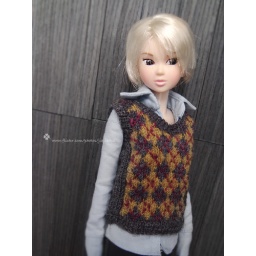
vest in dark grey and stone yellow